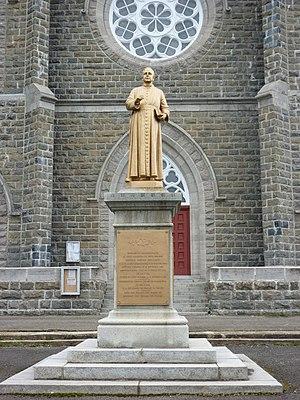
Statue de l'abbé Pierre Brillant devant l'église de Val-Brillant
L'église Saint-Pierre-du-Lac est l'église de la paroisse éponyme de Val-Brillant au Bas-Saint-Laurent au Québec. Elle fut construite de 1914 à 1916 et est reconnue pour sa valeur patrimoniale exceptionnelle. Elle fait partie de l'archidiocèse de Rimouski.